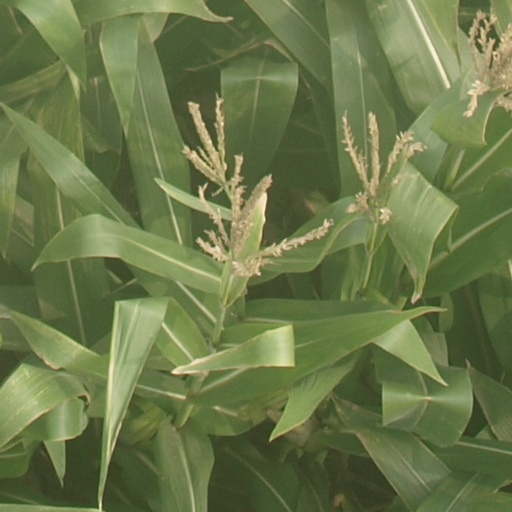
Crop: maize; corn